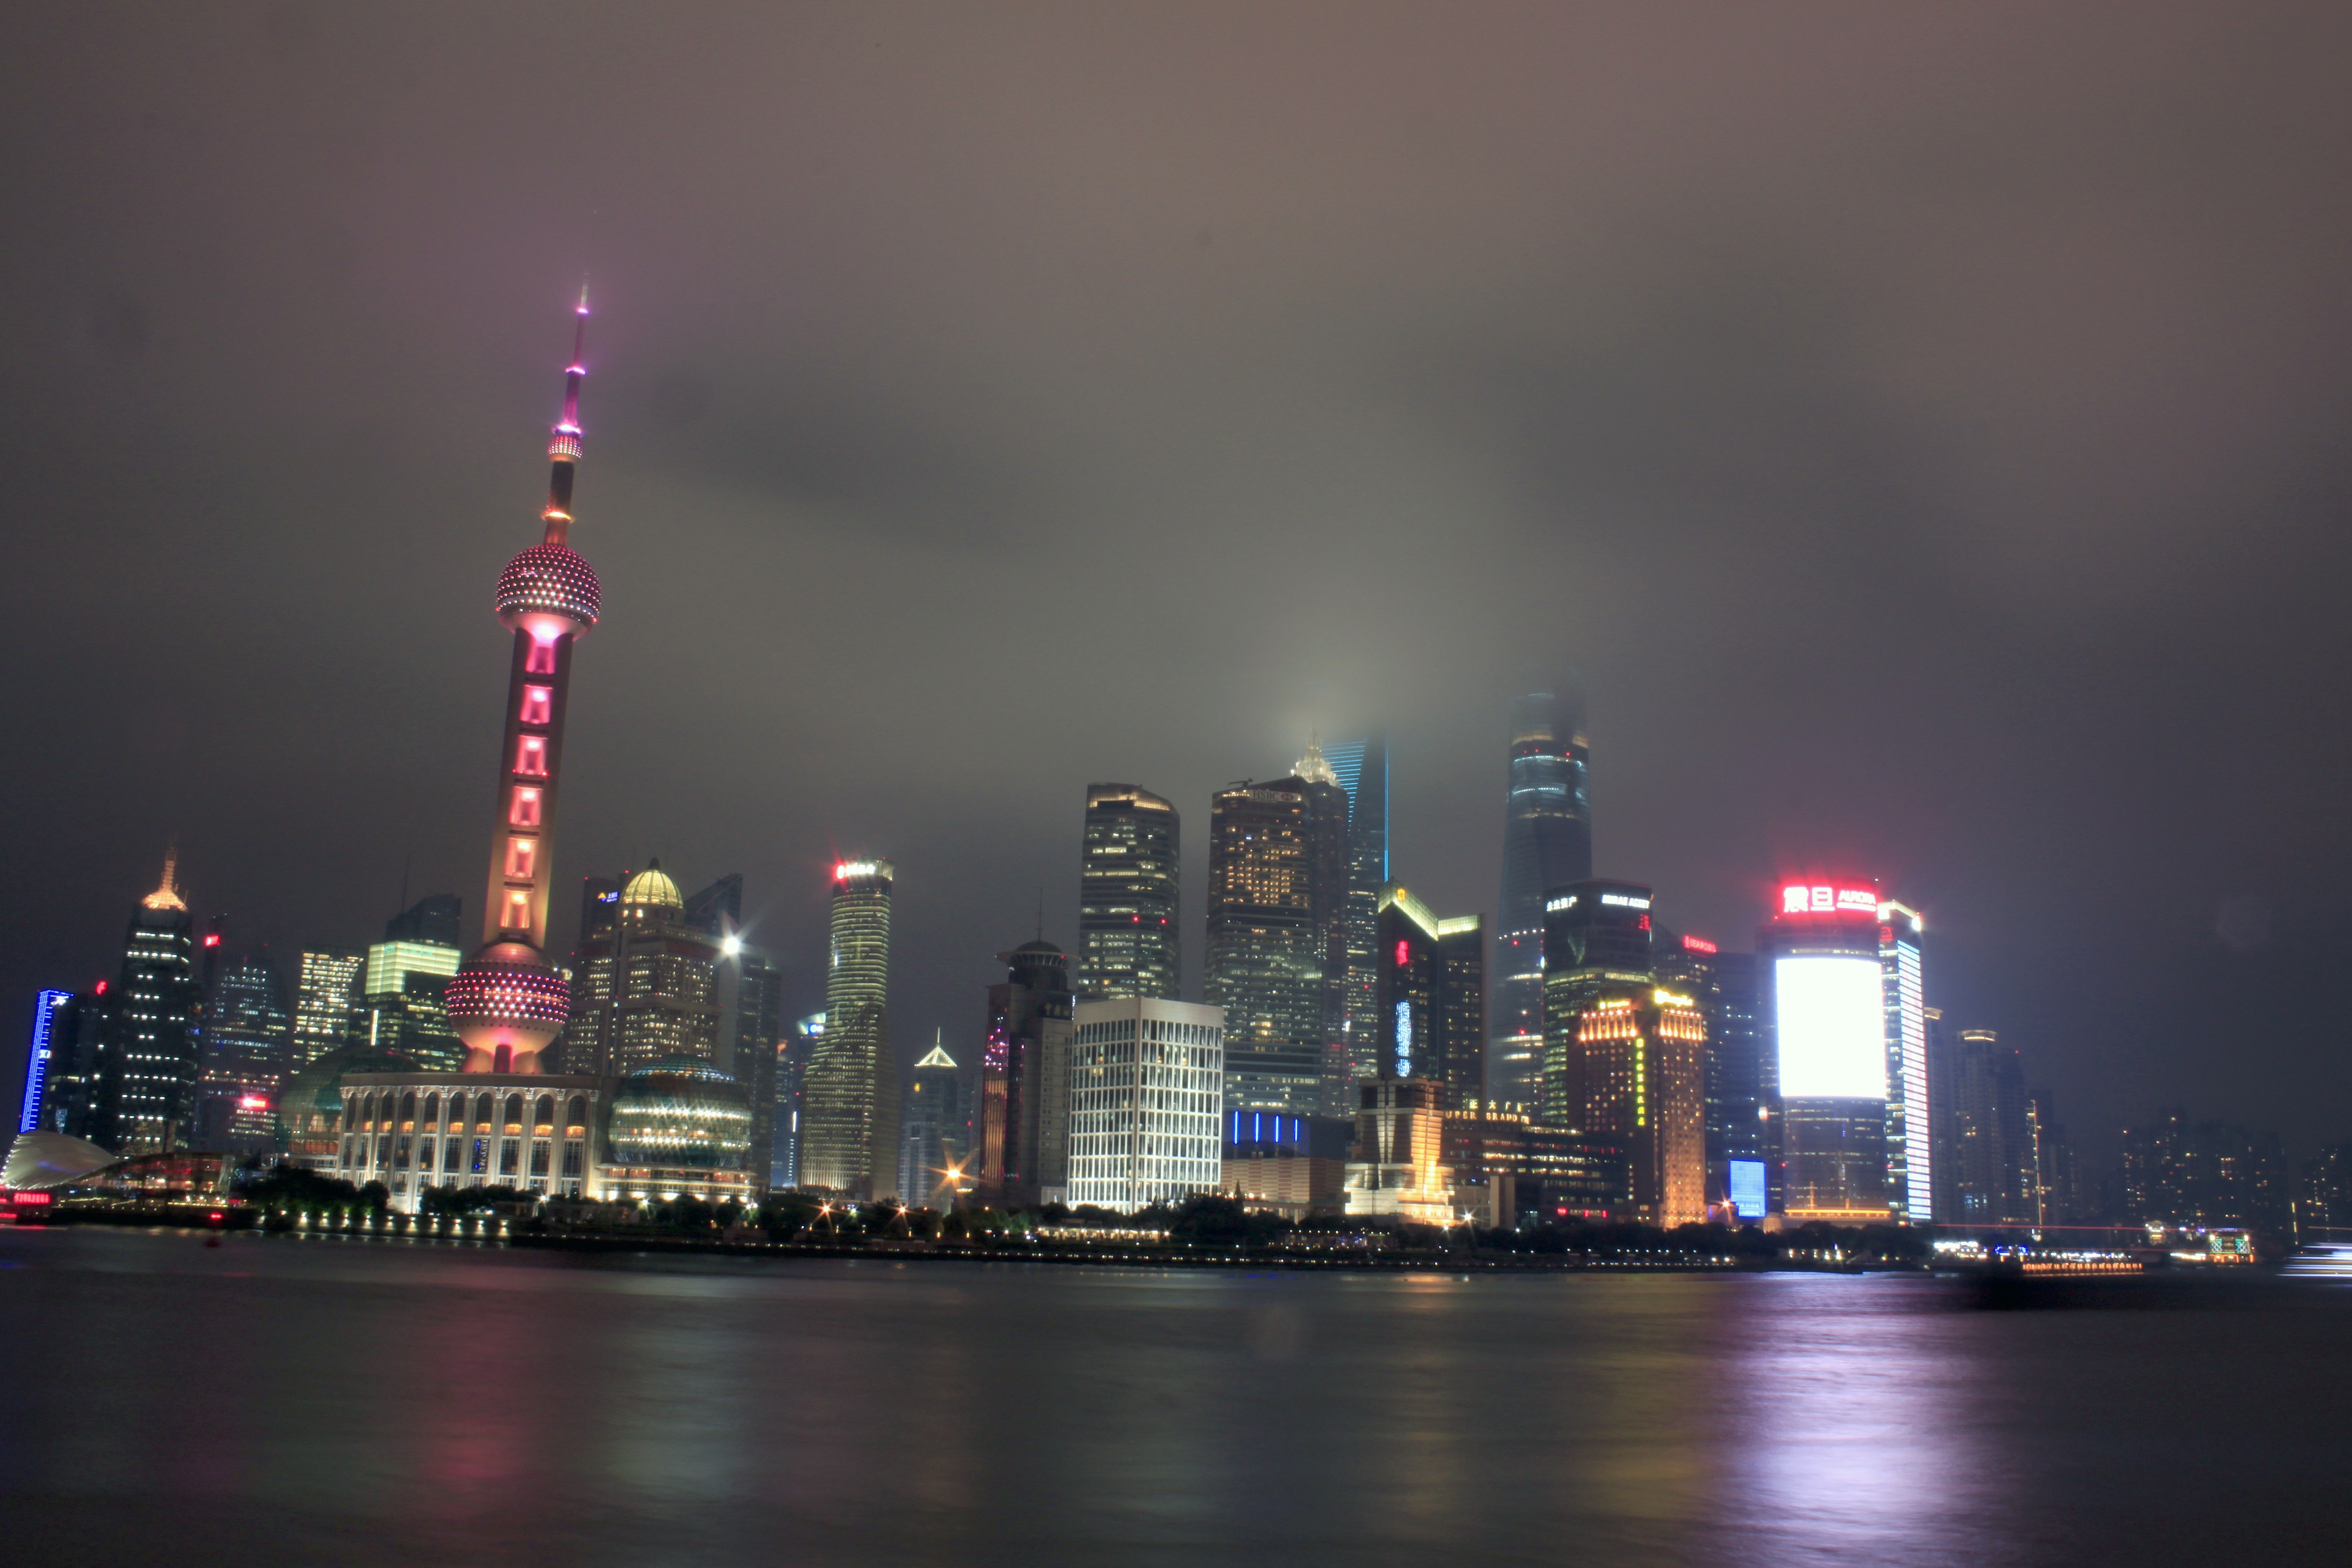
water, horizon, architecture, skyline, night, view, city, skyscraper, river, cityscape, downtown, travel, dusk, asian, evening, chinese, reflection, colourful, landmark, tourism, modern, buildings, shanghai, center, china, pearl, metropolis, geographical feature, atmospheric phenomenon, human settlement, atmosphere of earth, metropolitan area